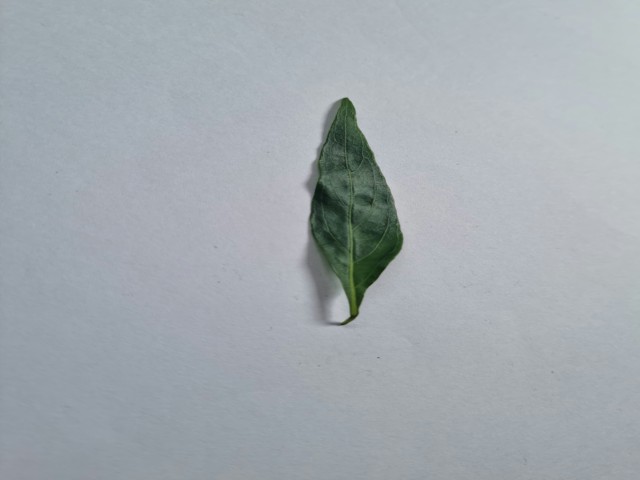
Plant: kalomegh